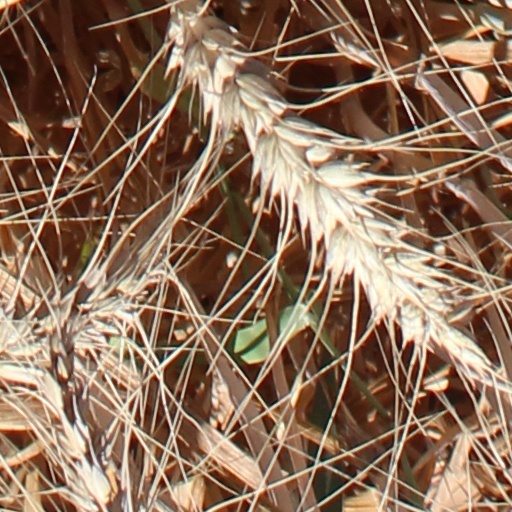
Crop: wheat